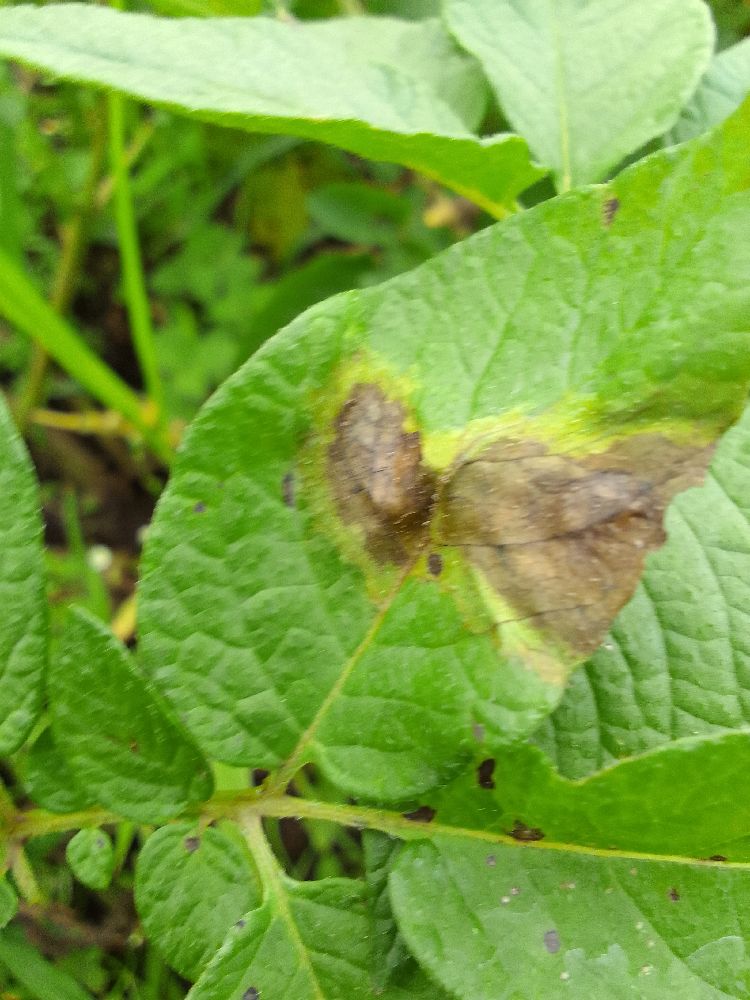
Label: Late blight